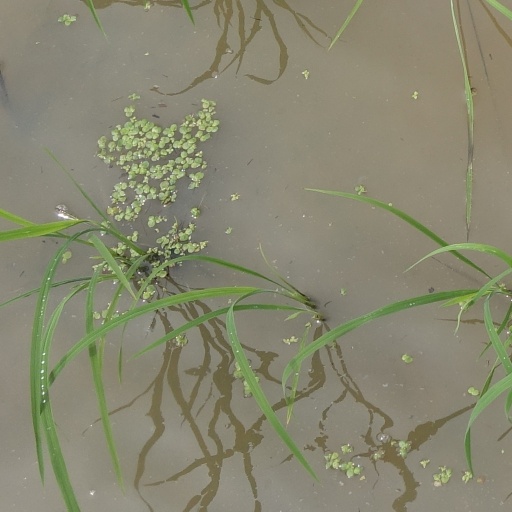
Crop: rice